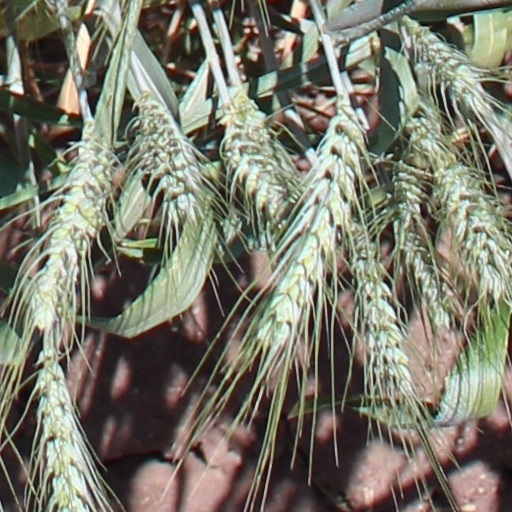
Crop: wheat